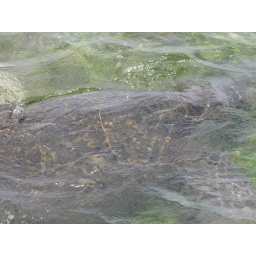
Sea turtle in the water (as close as I could get)